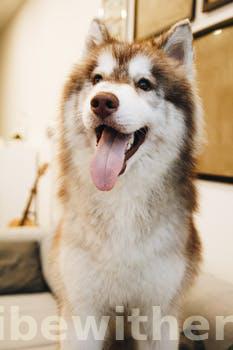
Label: Watermark